Theodora (wife of Theophilos)

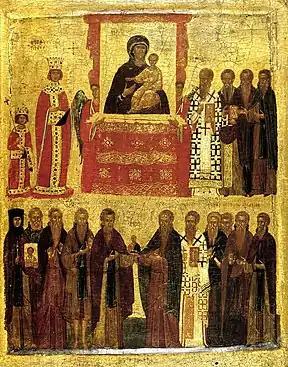
Late-14th- or early-15th-century icon of the "Triumph of Orthodoxy" under Theodora over iconoclasm. Theodora and Michael III are depicted in the top-left and Patriarch Methodios I is depicted in the top-right.

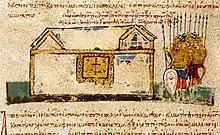
Soldiers guarding the tomb of Constantine V.

Just as had happened after the death of emperor Leo IV in 780, Theophilos's death in 842 meant that an iconoclast emperor was succeeded by his iconophile wife and their underage son. Unlike Leo IV's wife Irene, who later ended up deposing her son Constantine VI and ruling as empress in her own right, Theodora was not as ruthless and did not need to use as drastic methods to retain power. Though she was only in her late twenties, she had several able and loyal advisors and was a capable leader who inspired loyalty. Theodora never remarried, which allowed her to maintain her own independence and authority.